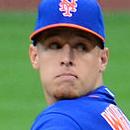
Age: 22